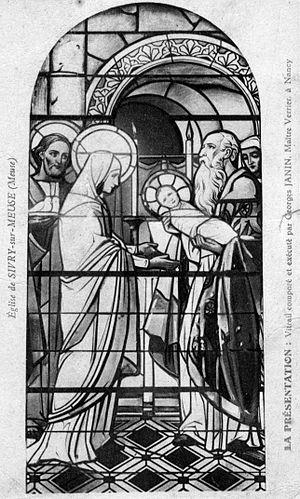
Eglise de Sivry-sur-Meuse. La Présentation
Sivry-sur-Meuse est une commune française située dans le département de la Meuse, en région Grand Est.